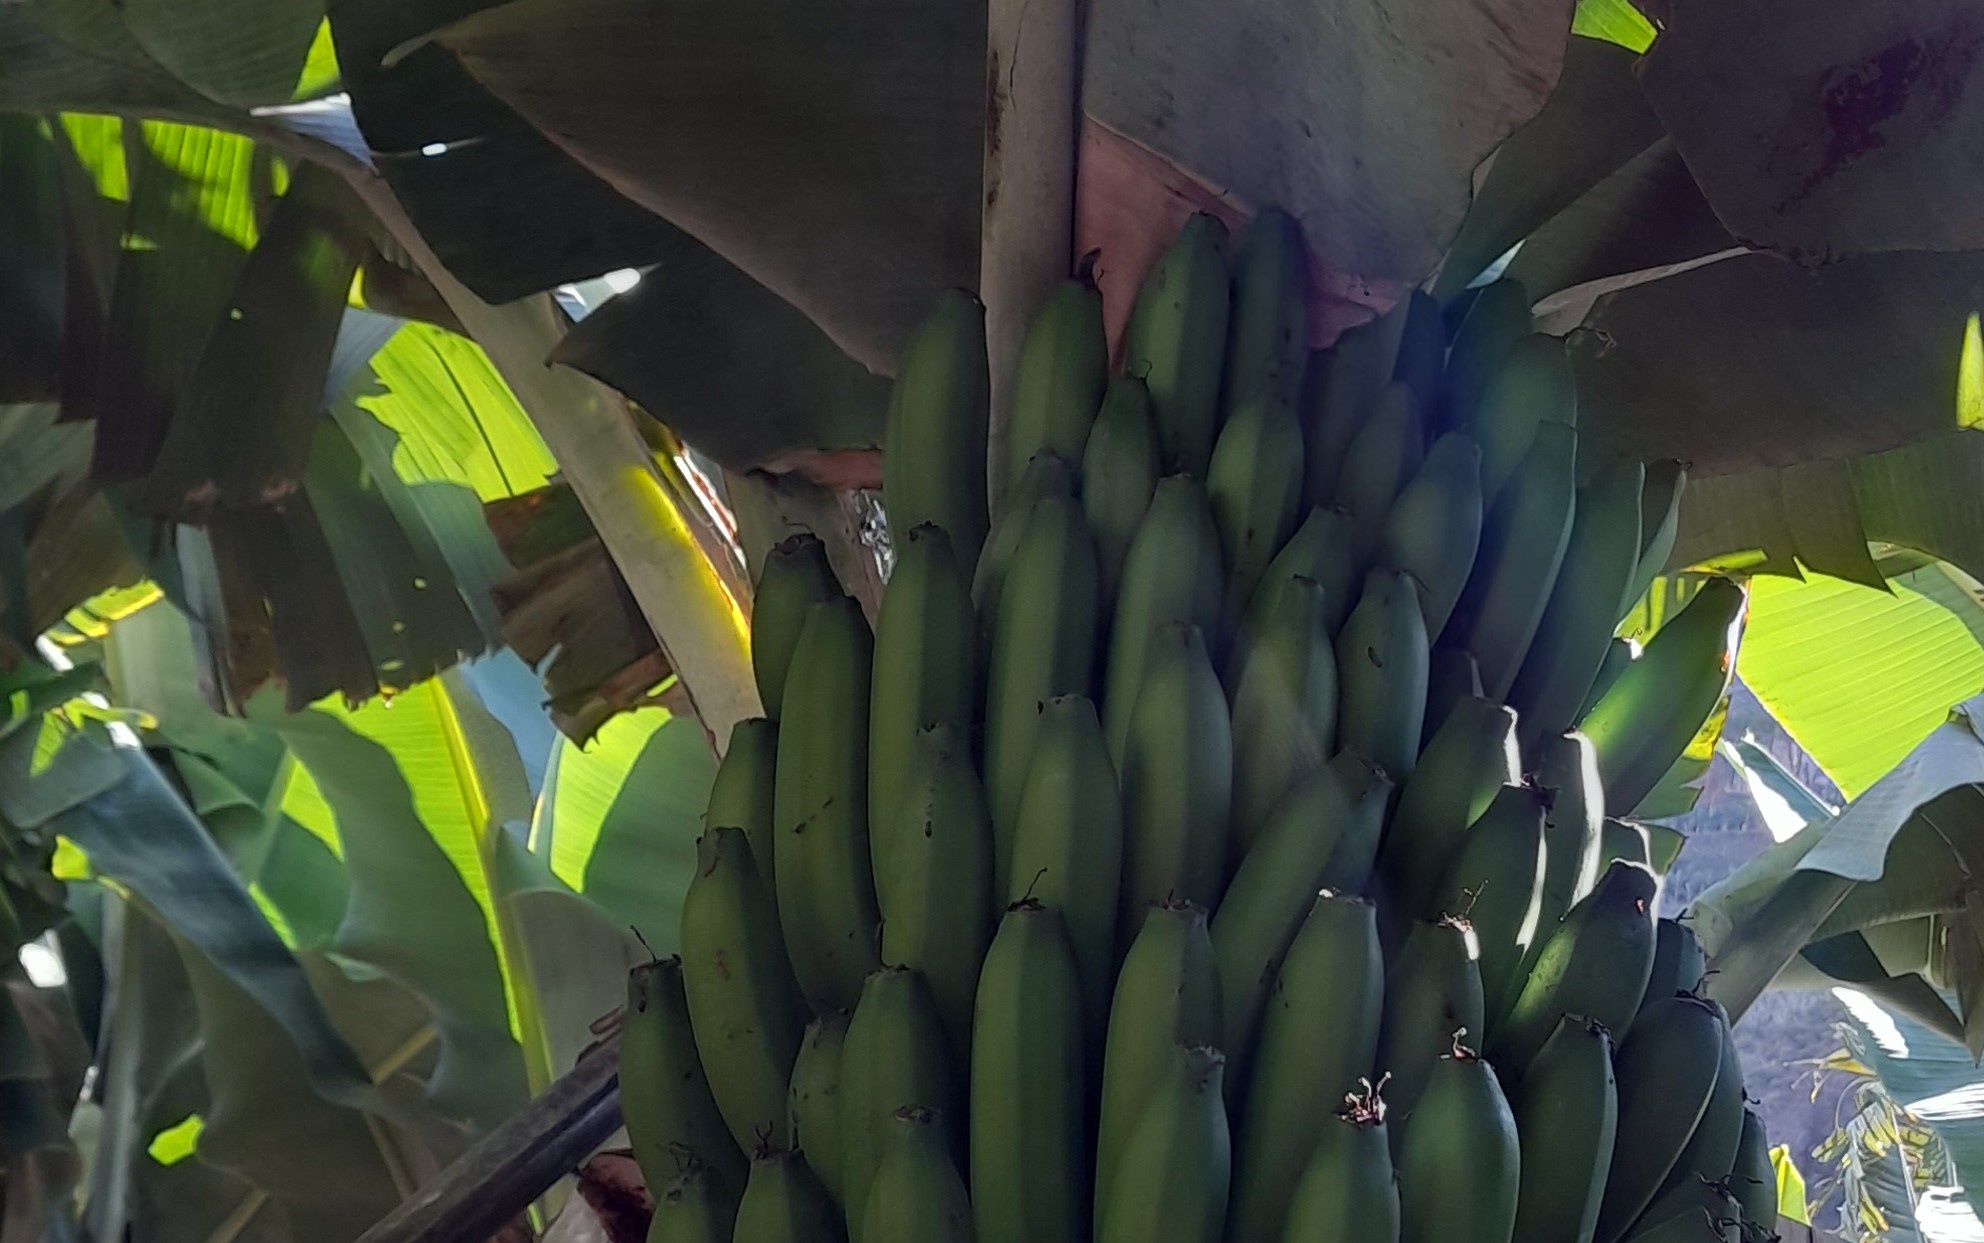
Label: Keep